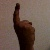
The image shows a hand gesture representing the number 1 in Indian Sign Language.